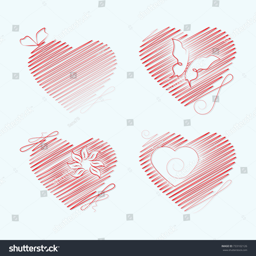
a set of embroidered hearts with butterfly , flower , curl .